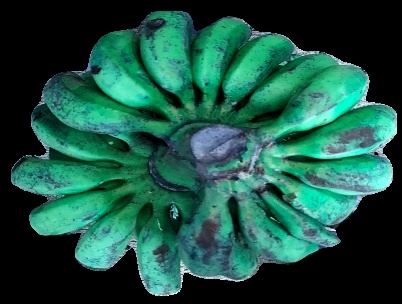
Variety: rasbale
Grade: grade3